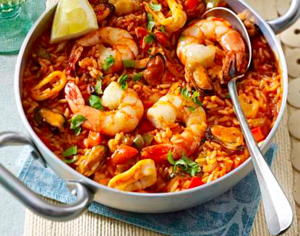
Le riz aux fruits de mer, ou arroz ao marisco en portugais, est un plat traditionnel de la gastronomie portugaise qui vient de Vieira de Leiria, dans la zone de Marinha Grande. Il est une des sept merveilles de la gastronomie portugaise.